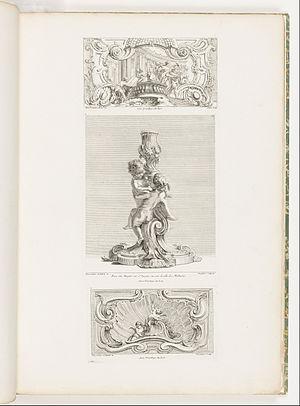
Louis Desplaces, est un graveur d'interprétation au burin et à l'eau-forte français.